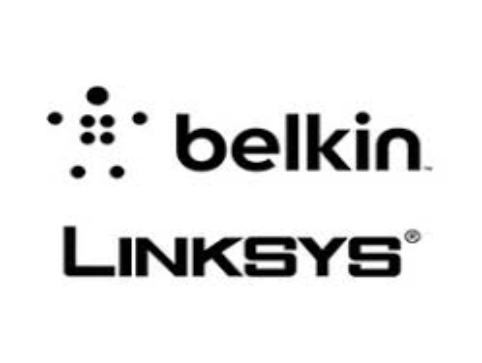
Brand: BELKIN-2
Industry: Electronic